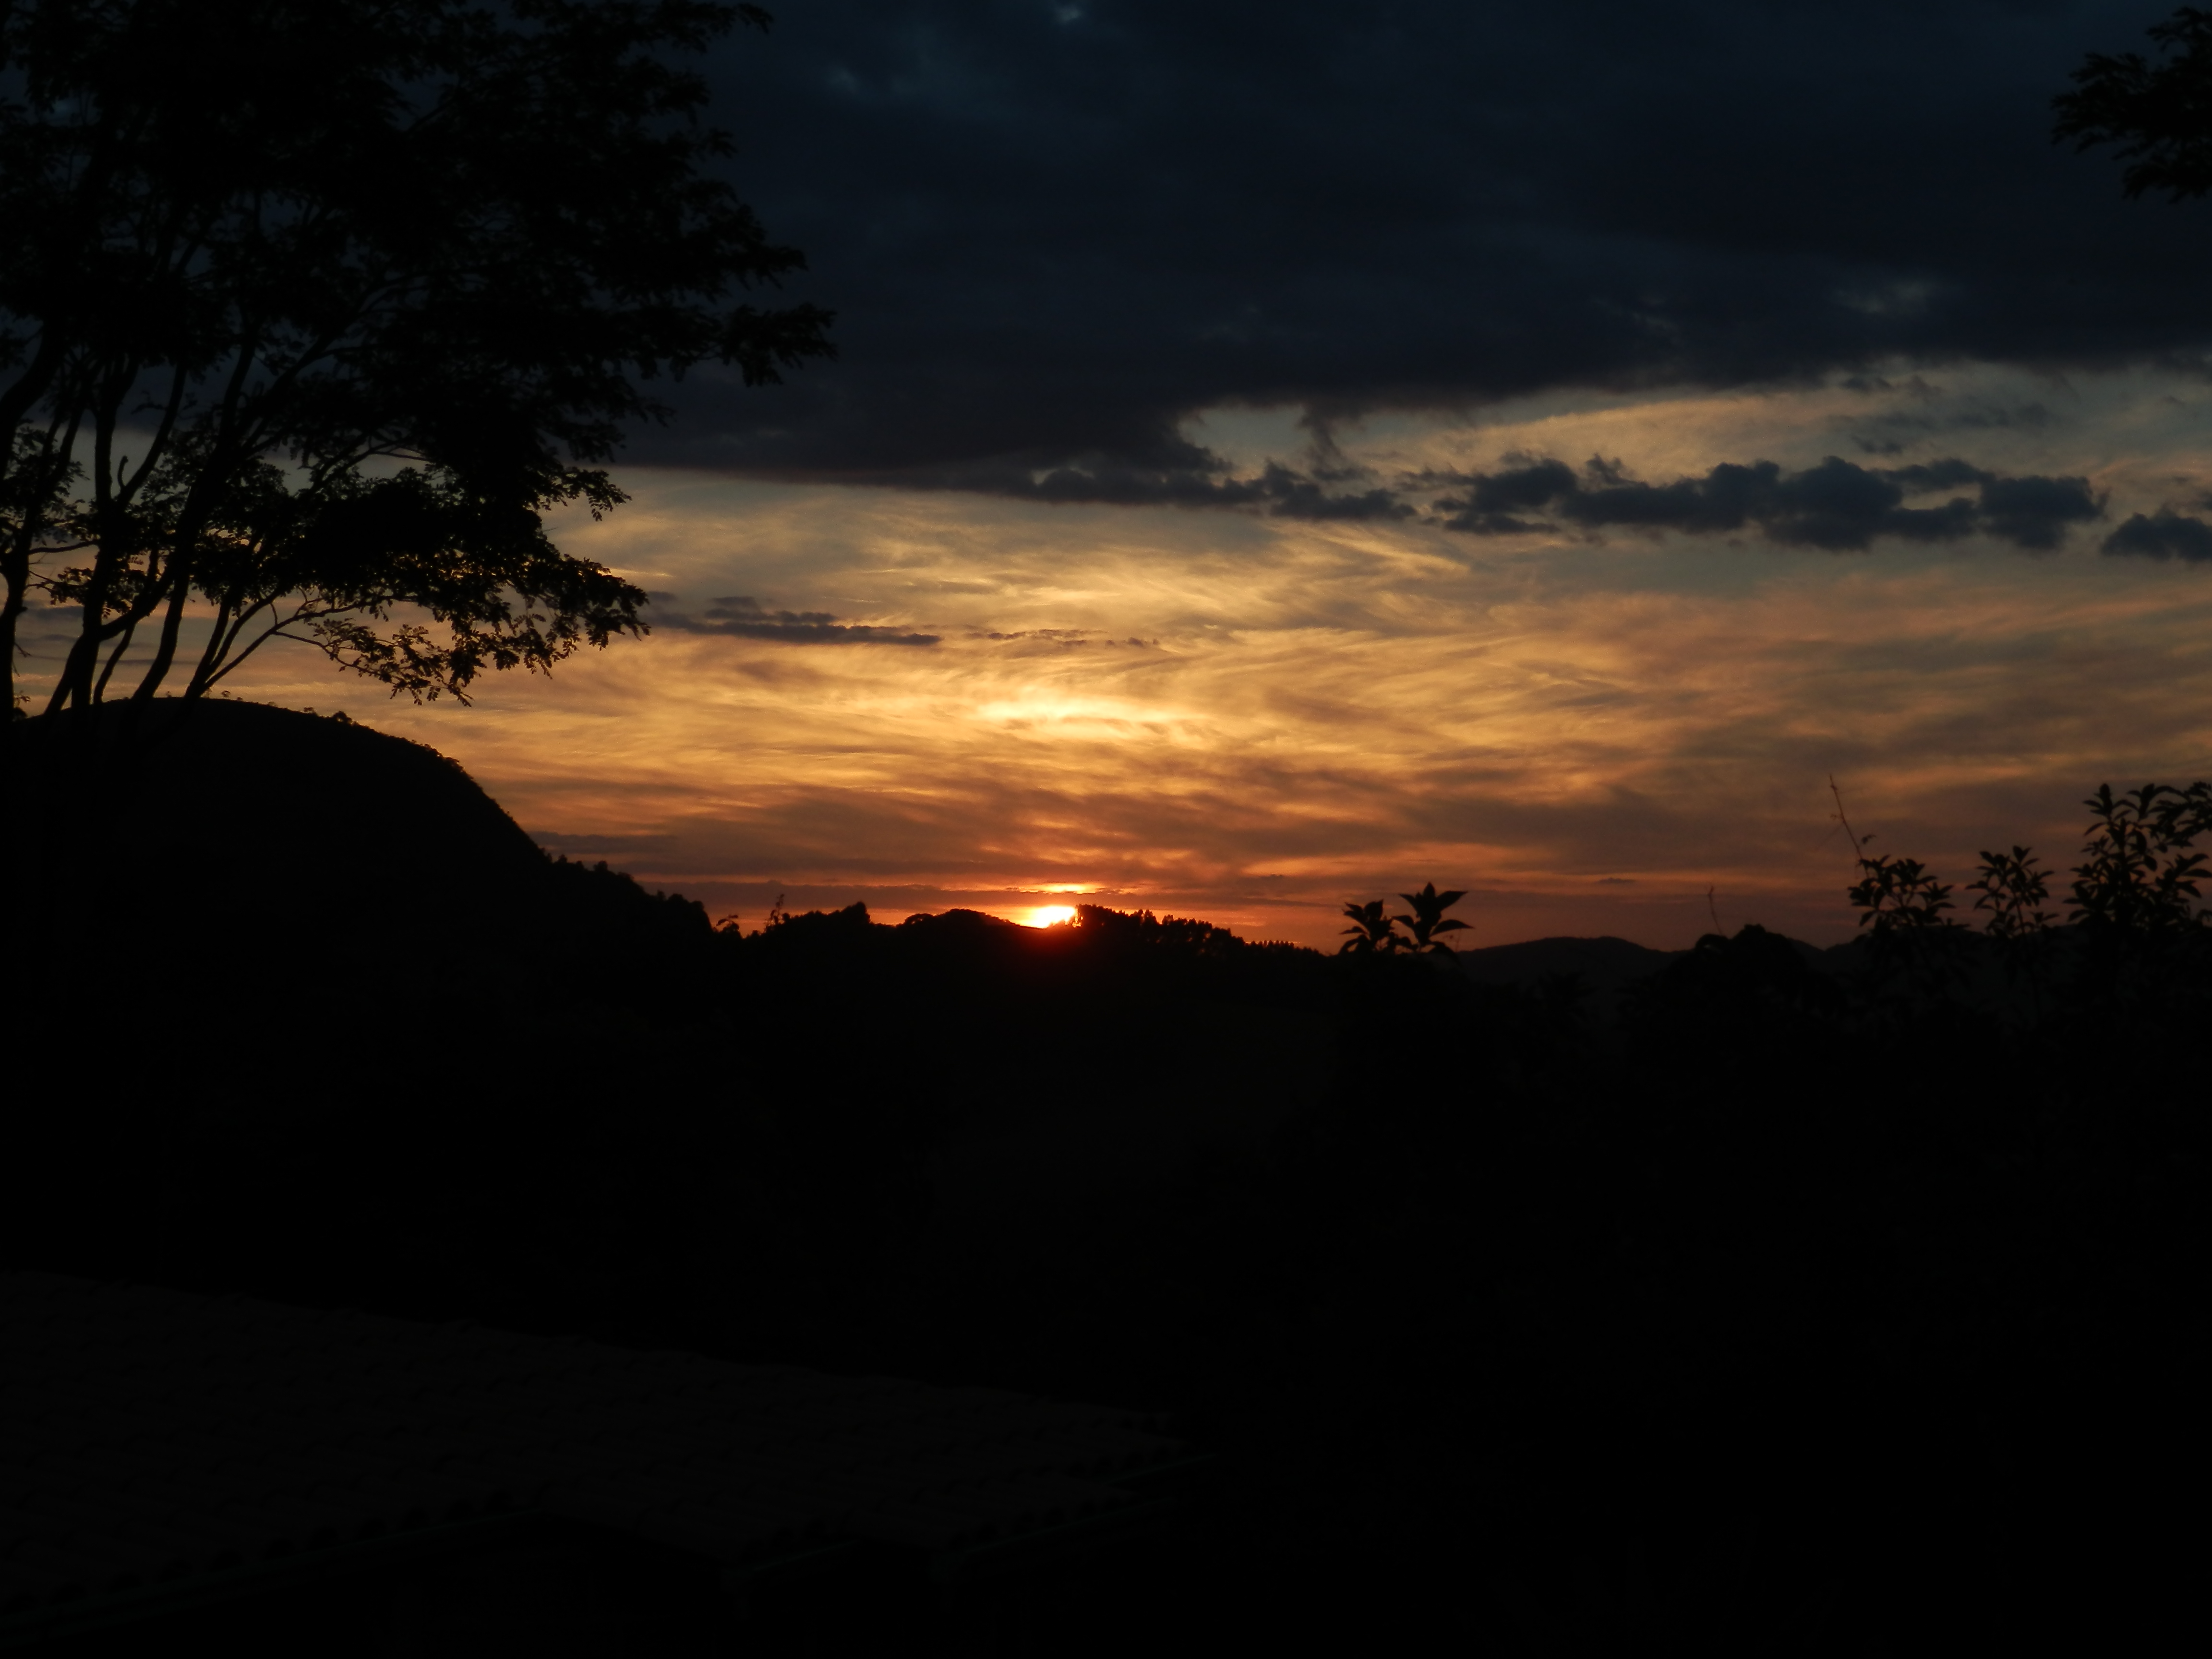
sunshine, tree, sky, sunset, cloud, horizon, evening, dusk, sunrise, afterglow, morning, natural landscape, atmospheric phenomenon, atmosphere, darkness, red sky at morning, landscape, night, sunlight, dawn, branch, rural area, heat, meteorological phenomenon, photography, geological phenomenon, sun, plant, silhouette, forest, mountain, hill